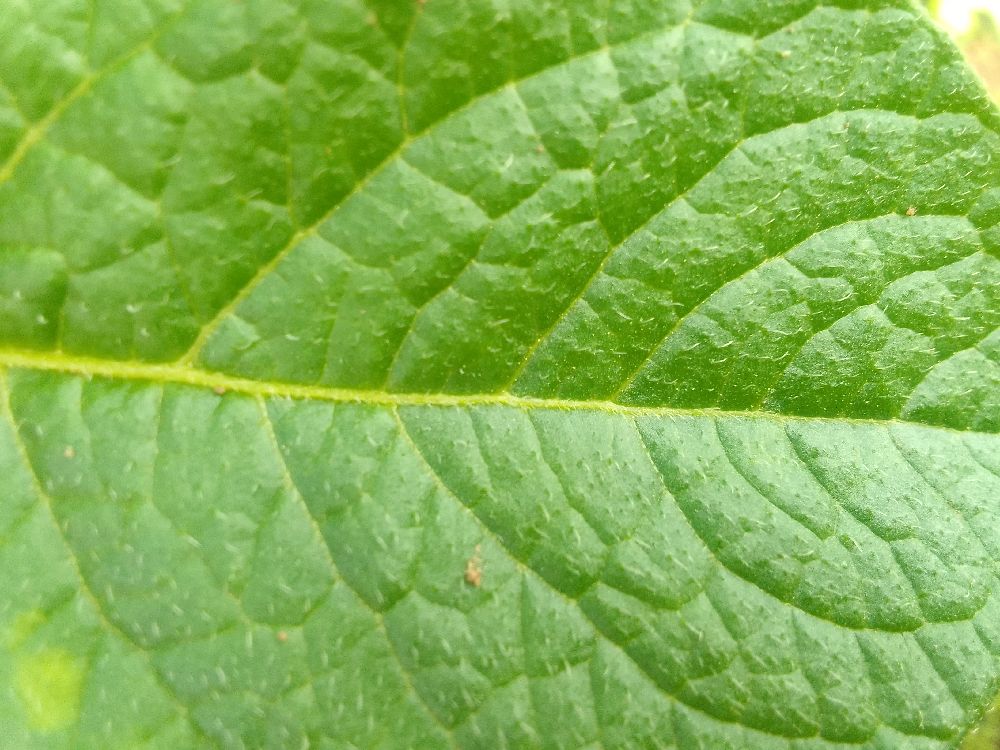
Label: Healthy